2016 National Pro Fastpitch season

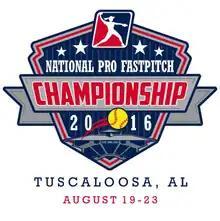
Logo for the 2016 NPF Championship Series

The 2016 NPF Award Banquet was held August 18 at Embassy Suites in Tuscaloosa. In addition to the usual state of annual awards, Kelly Kretschman received a special award for being the first NPF player to win the Triple Crown (lead the league in batting average. home runs, and RBI). NPF also awarded Appreciation Awards to Larry Brushett, softball representative form Mizuno, and Dina Kwit, Chicago Bandits photographer. Rawling presented a Gold Glove to a female athlete, A.J. Andrews of the Akron Racers, for the first time as well.